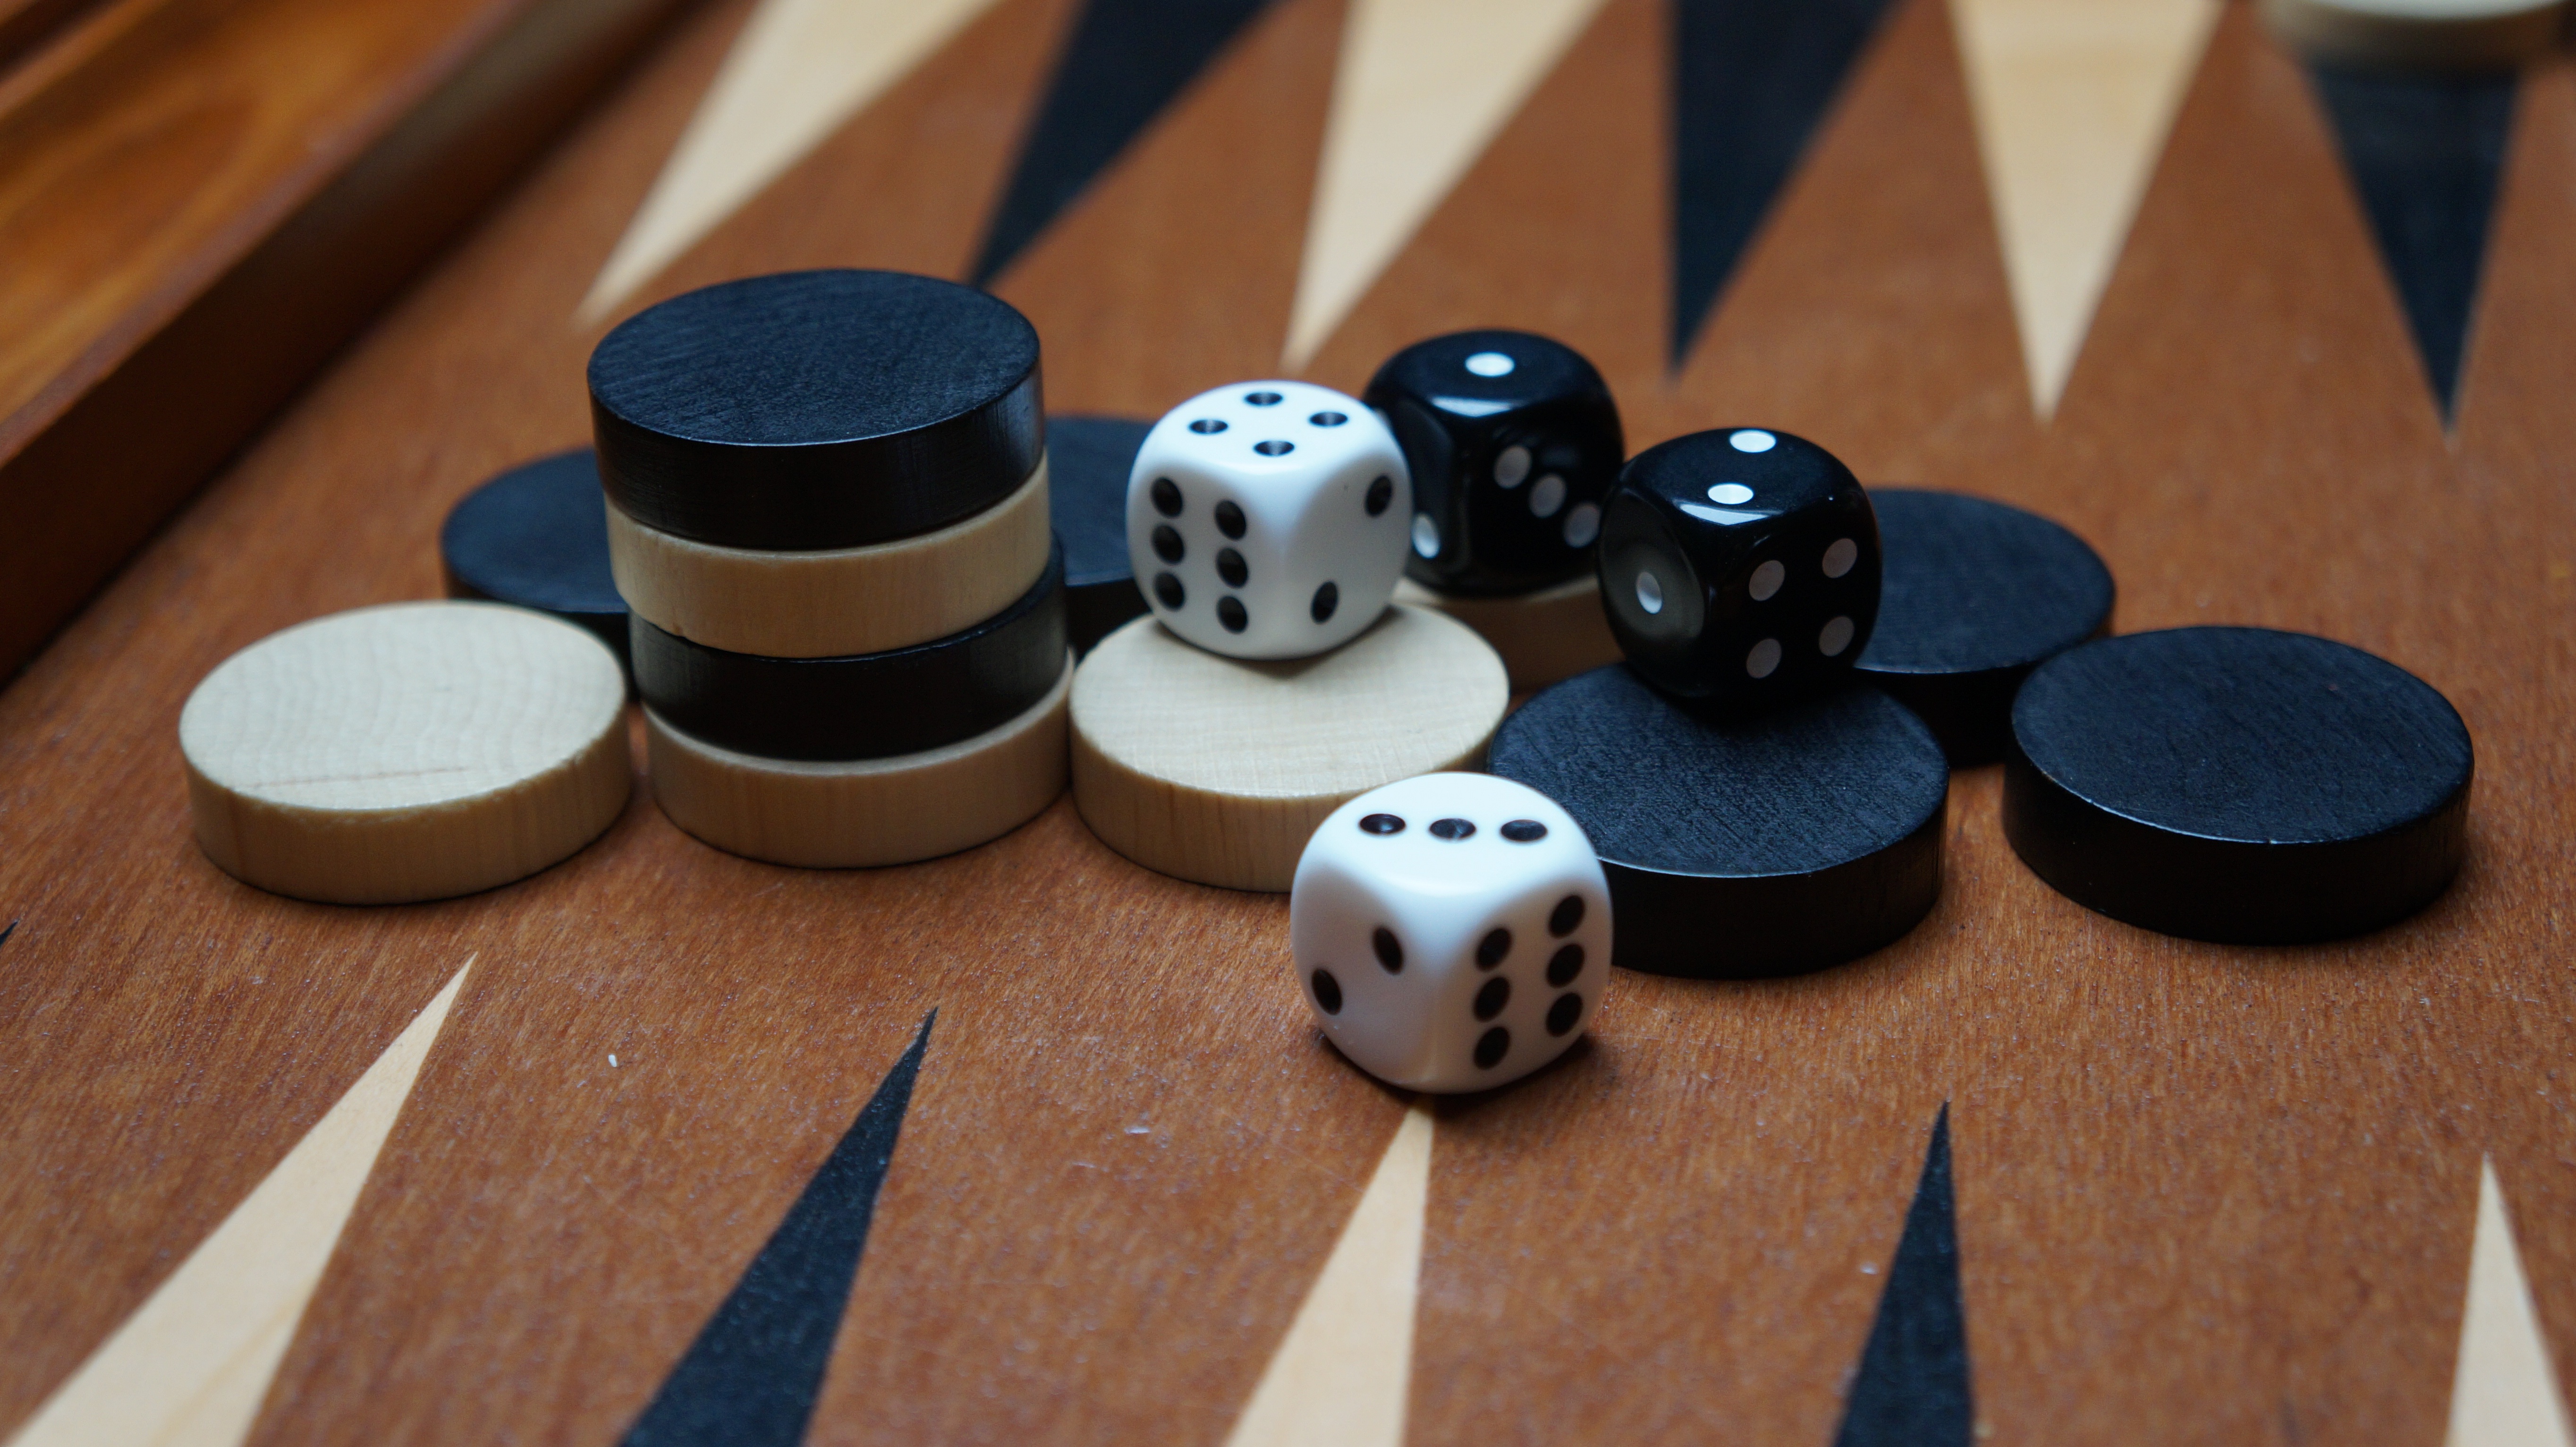
recreation, blue, board game, sports, strategy, cube, games, shape, backgammon, games suitcase, game board, indoor games and sports, tabletop game